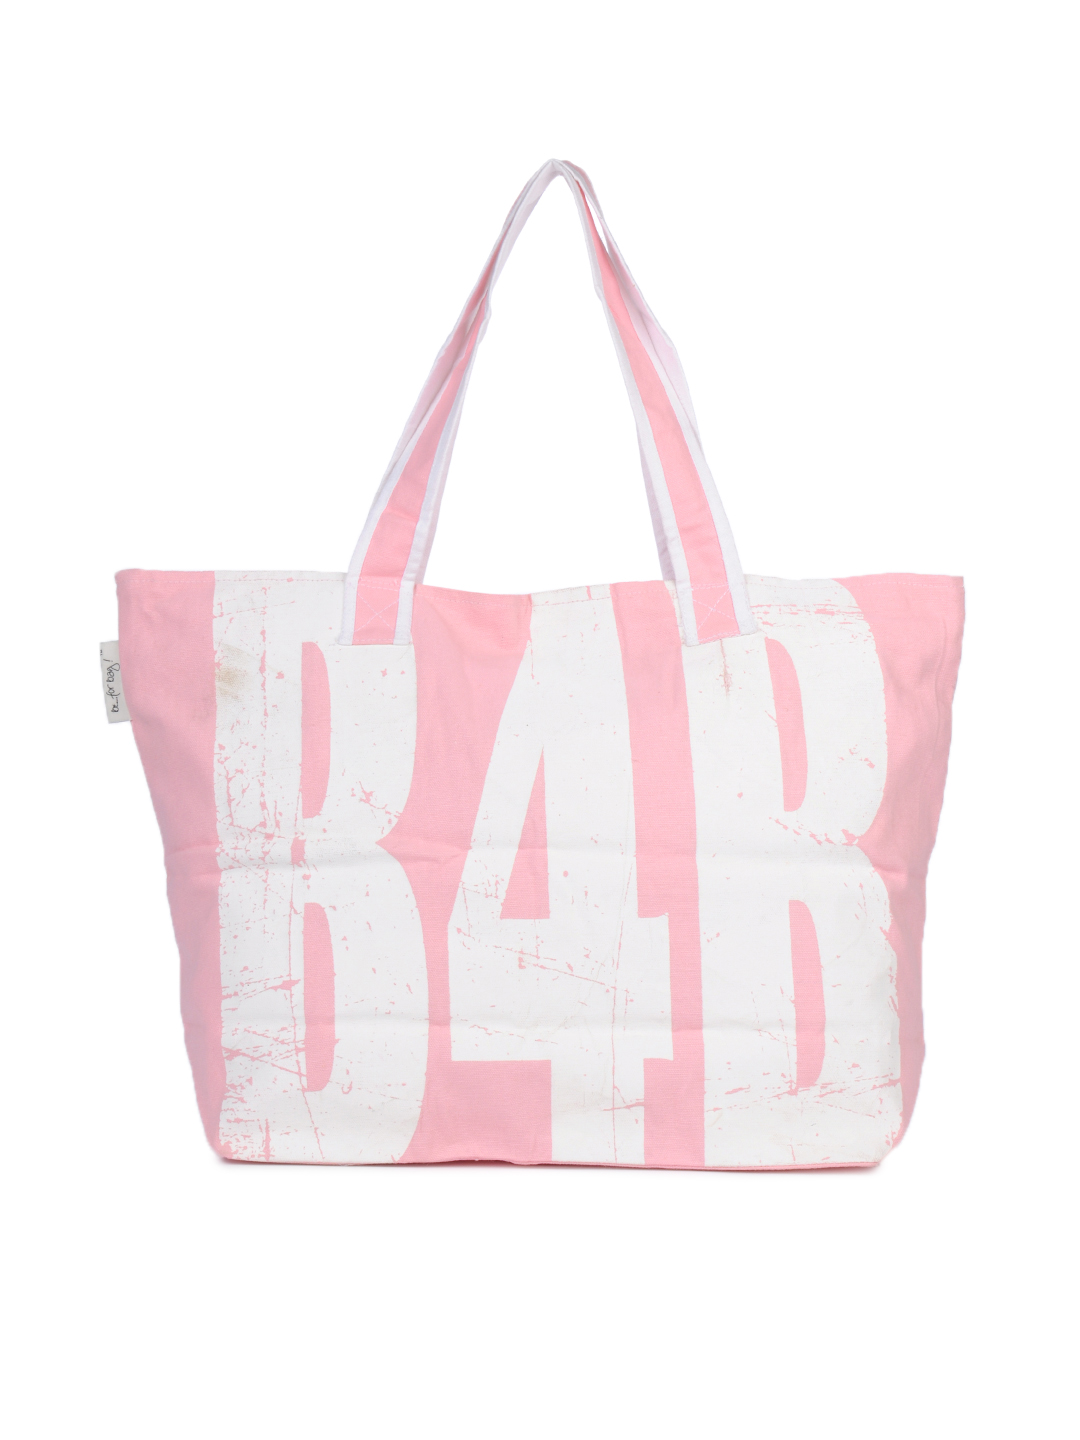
Be For Bag Women Pink Tote Bag
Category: Accessories / Bags / Handbags
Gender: Women
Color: Pink
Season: Summer 2015
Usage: Casual